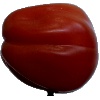
Label: Tomato Heart 1